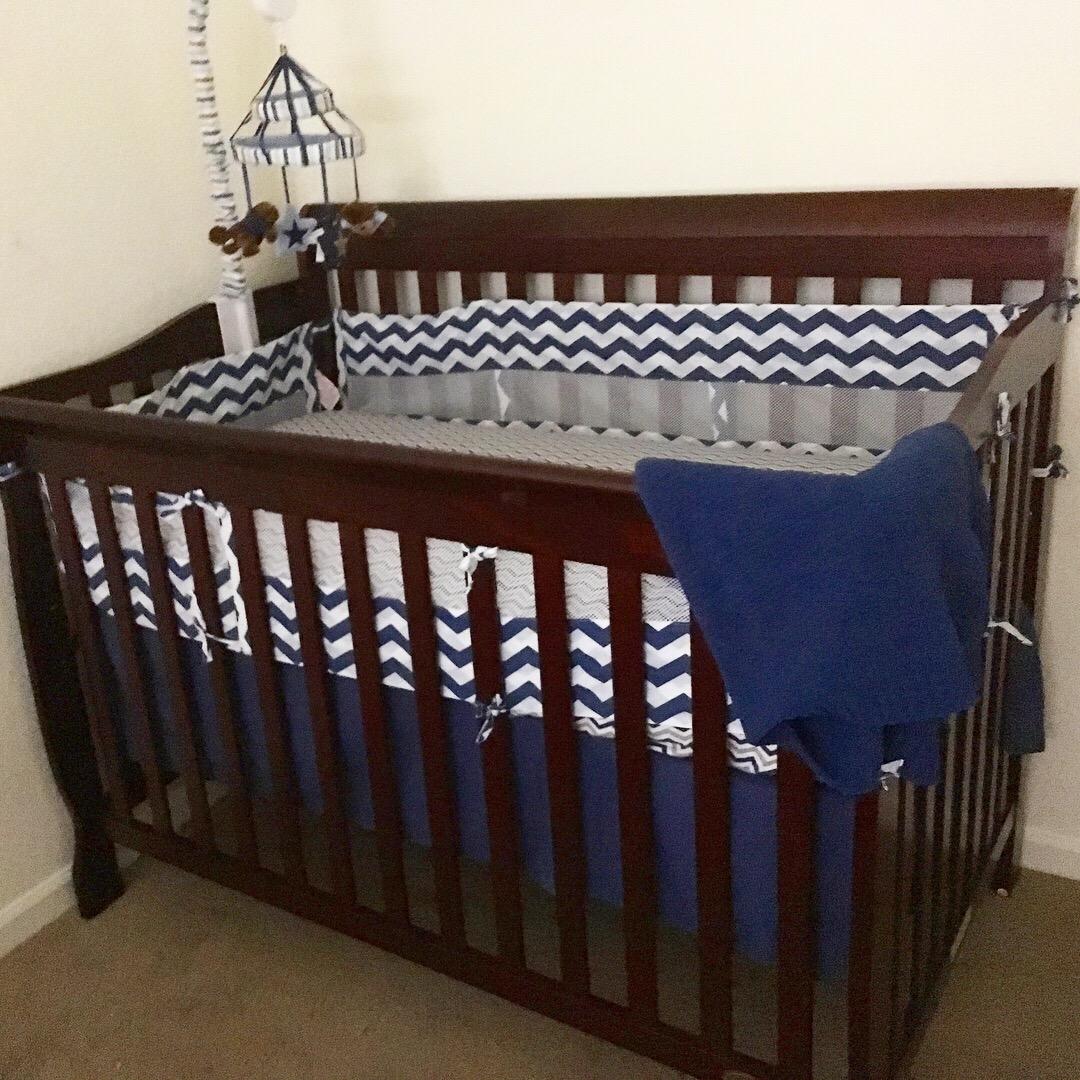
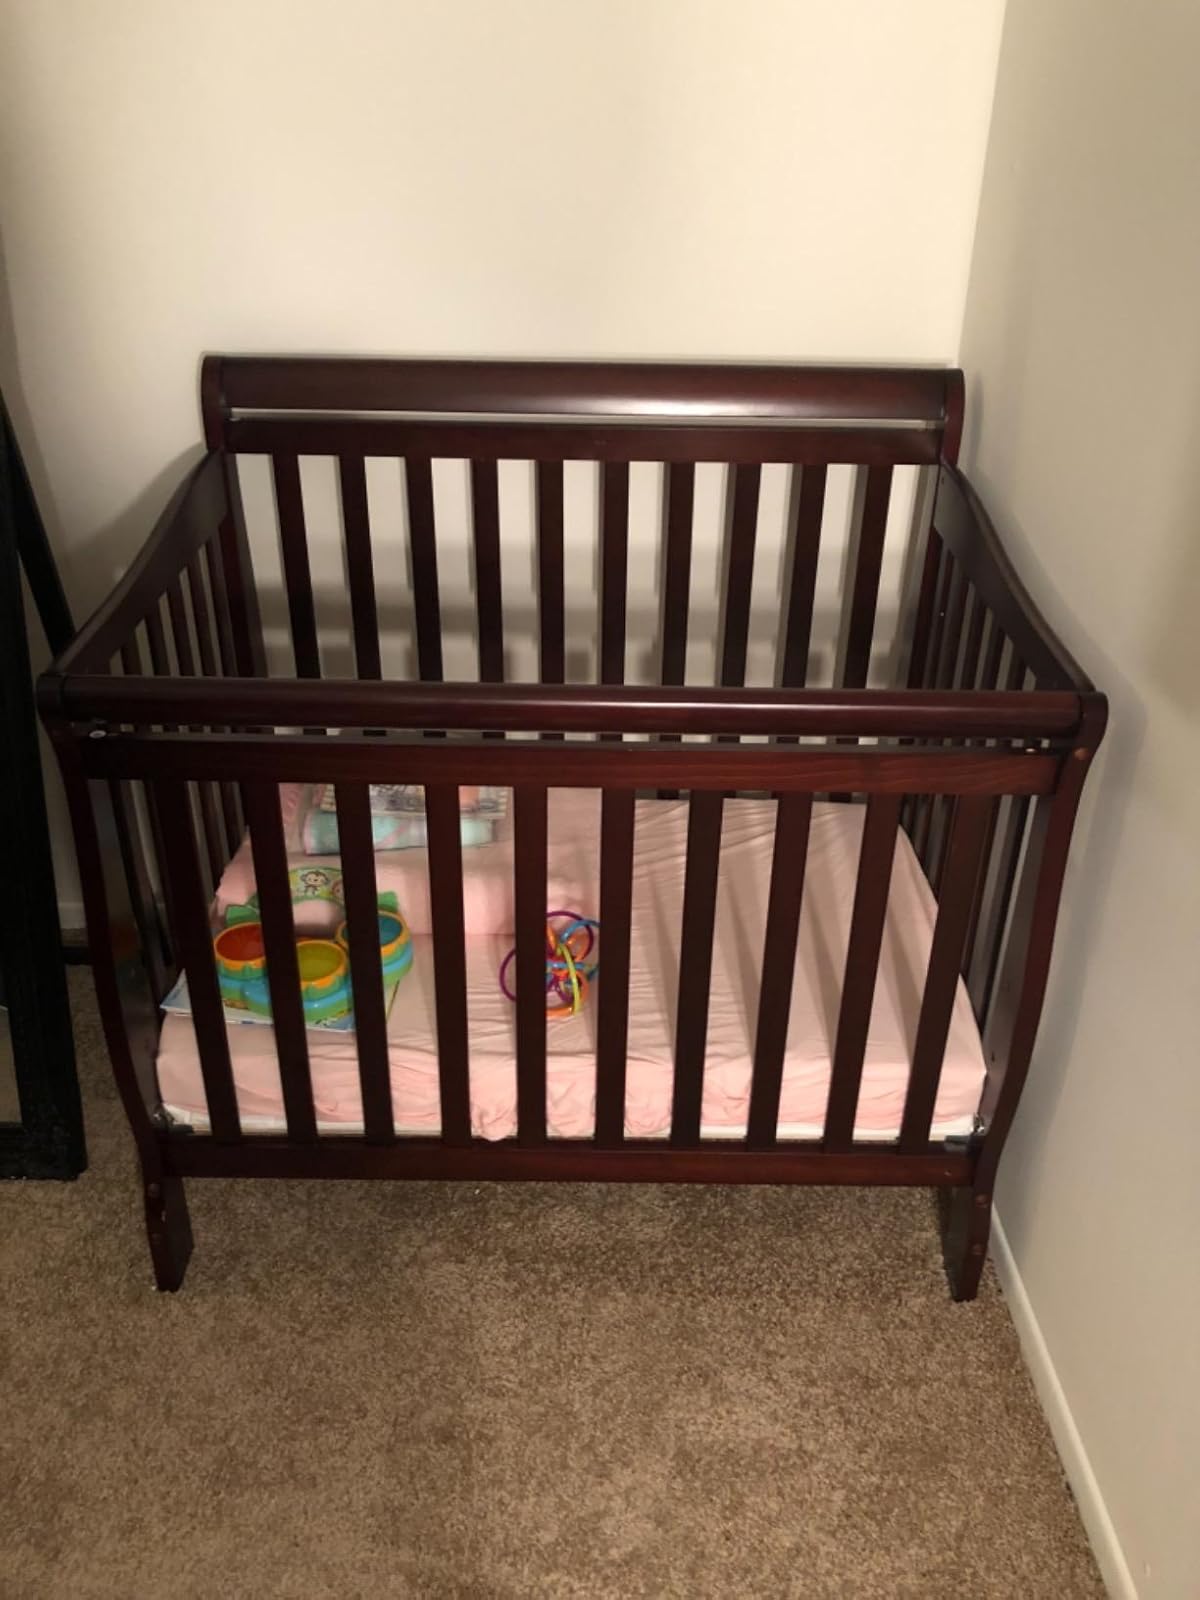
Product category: products_crib
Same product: yes